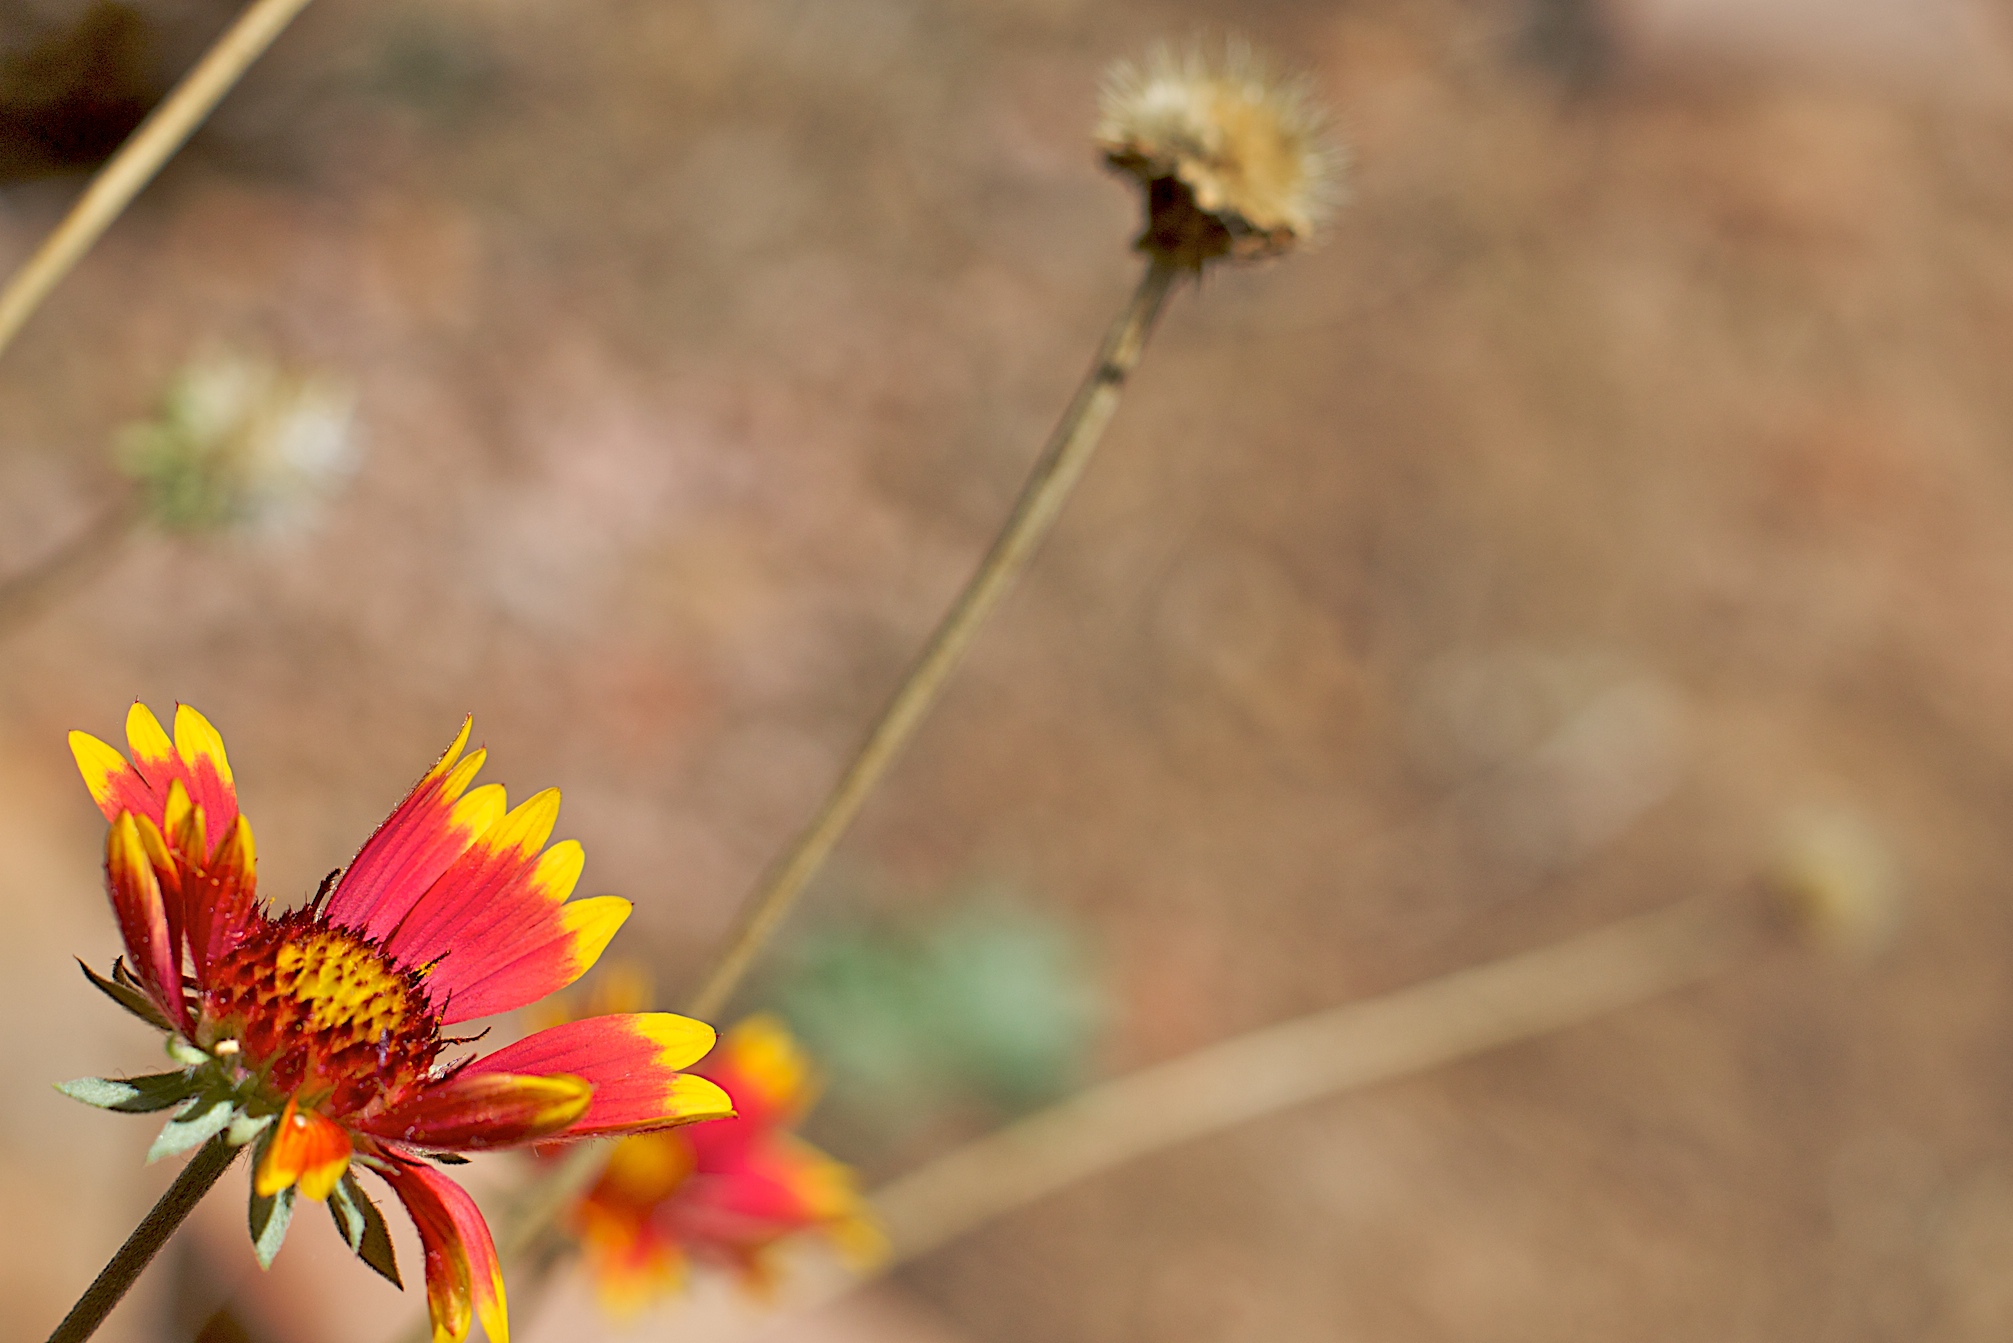
nature, blossom, plant, photography, leaf, flower, petal, pollen, insect, autumn, botany, yellow, flora, fauna, wildflower, close up, nectar, macro photography, flowering plant, daisy family, plant stem, land plant